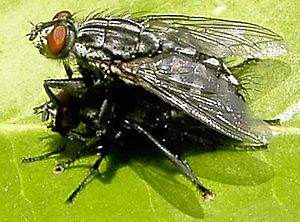
Kødfluer
Parrende kødfluer.
Parrende kødfluer (Sarcophaga carnaria). Udgivet under GFDL.
Kødfluer er sorte insekter med hvide prikker/tern/streger. Arten Sarcophaga carnaria er 10-15 mm lang. Dens larver lever af råddent kød, og den selv lever af blomsternektar. Den lægger sine æg i råddent kød, så når larverne bliver udklækket, har de noget at leve af.